Santa Cruz, Seville

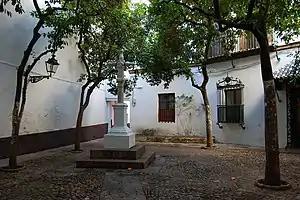
Plaza de Santa Marta

Santa Cruz, is the primary tourist neighborhood of Seville, Spain, and the former Jewish quarter of the medieval city. Santa Cruz is bordered by the Jardines de Murillo, the Real Alcázar, Calle Mateos Gago, and Calle Santa María La Blanca/San José. The neighbourhood is the location of many of Seville's oldest churches and is home to the Cathedral of Seville, including the converted minaret of the old Moorish mosque Giralda.